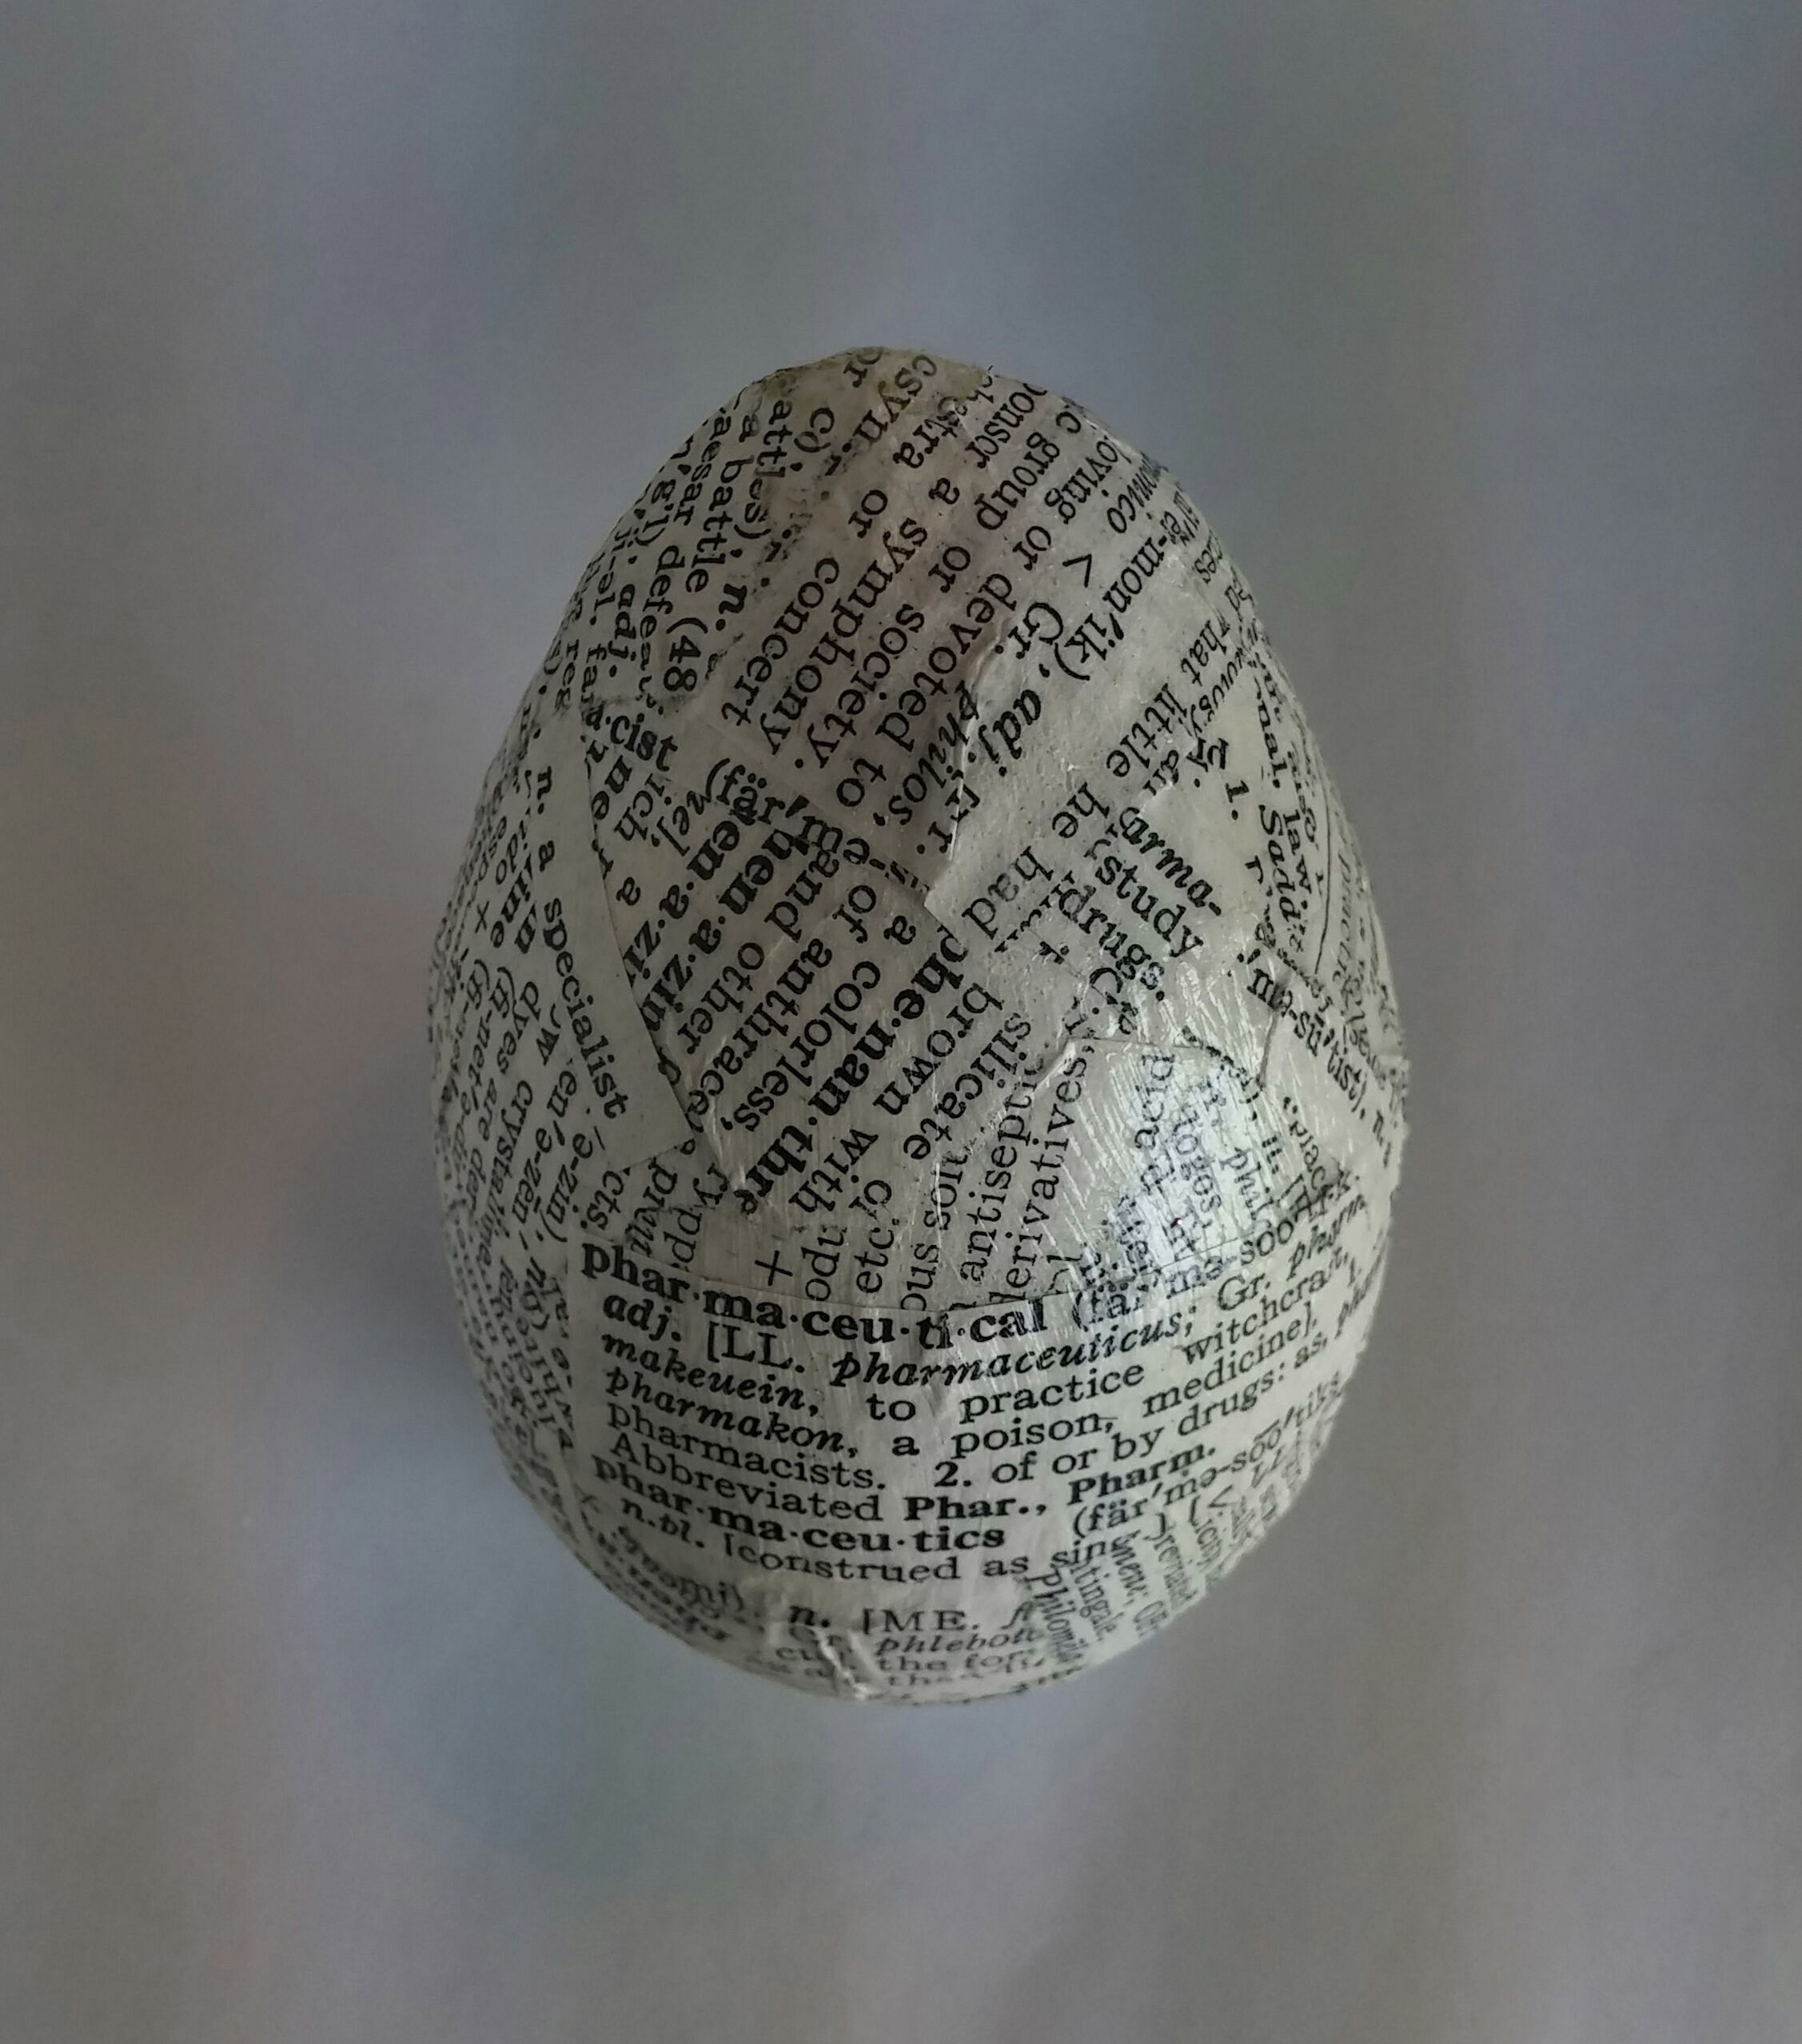
food, holiday, craft, lighting, material, egg, close up, text, sphere, easter, shape, decoupage